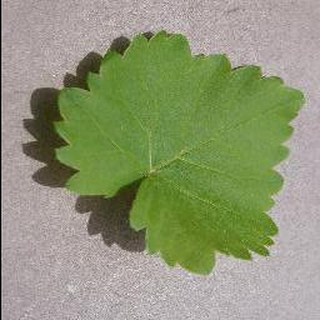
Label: healthy_grape